Ferdinand Elsbach

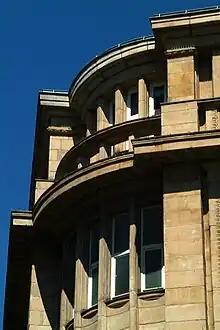
Detail on the department store

Elsbach came from a Jewish family, attended grammar school in Heiligenstadt and trained as a businessman in Göttingen. He moved to Hanover in 1882 and at the age of 25 founded the Elsbach & Frank retail store with Julius Frank for textile goods, which they called . Specializing in men's and boys' clothing, Elsbach was one of the first to manufacture goods in-house, known as "self-manufacturing".